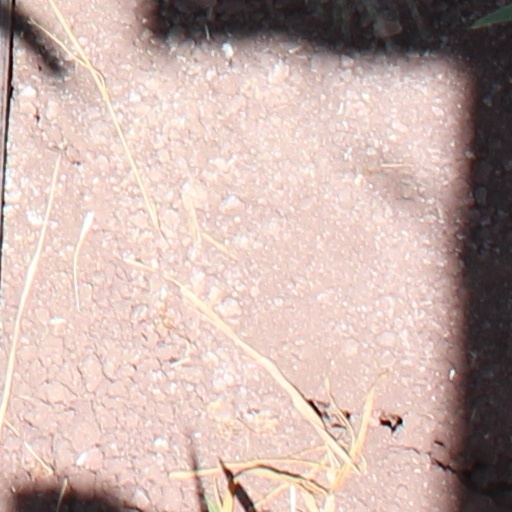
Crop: wheat